Dacoity

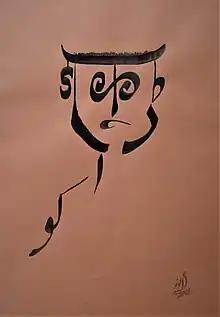
Daku (Dacoit) written in Samrup Rachna Calligraphy

The word "dacoity" is an anglicized version of the Hindi word "ḍakaitī" (historically transliterated "dakaitee"). Hindi डकैती comes from "ḍākū" (historically transliterated "dakoo", Hindi: डाकू, meaning "armed robber").